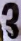
Number: 3